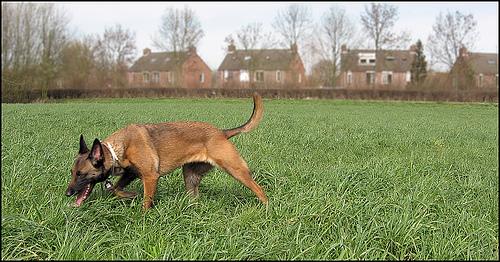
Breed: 233-n000071-malinois